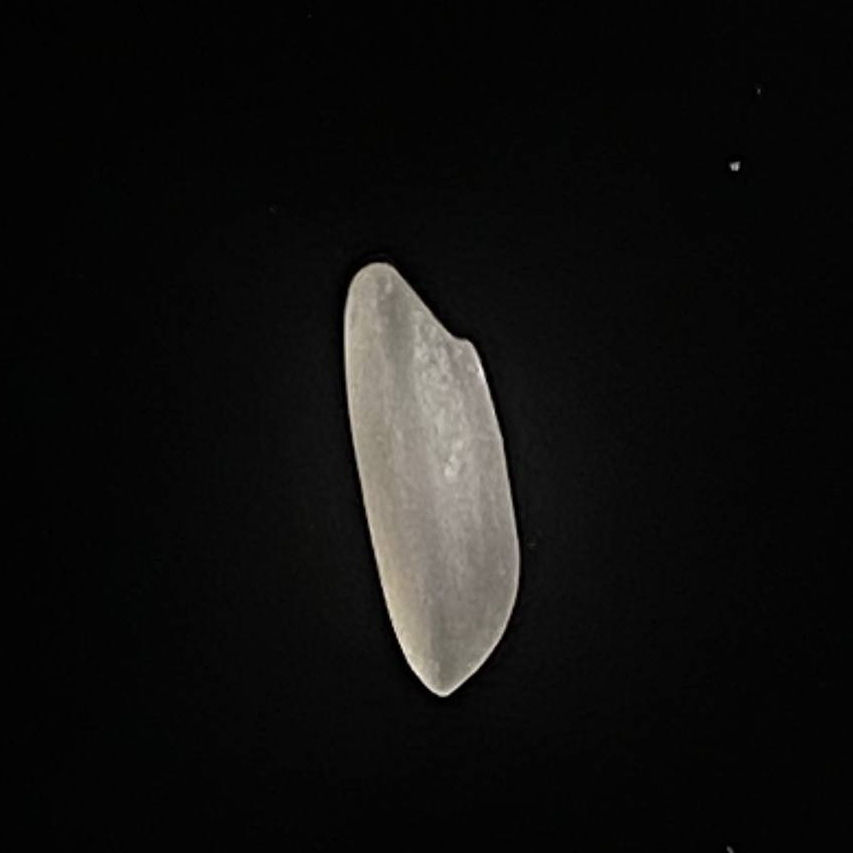
Rice variety: Najirshail